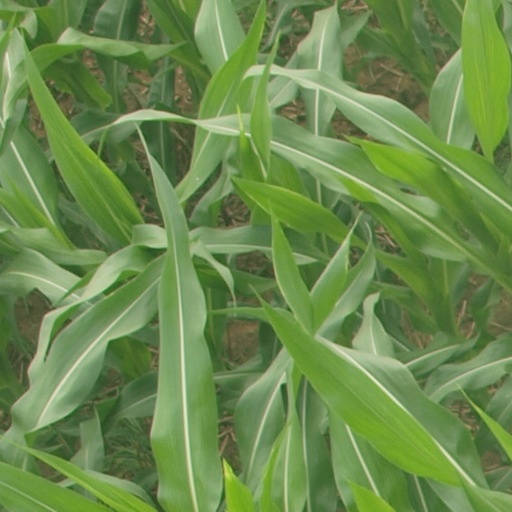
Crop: maize; corn